Curtis Bush

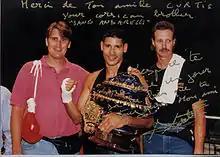

Bush began competing as an amateur kickboxer in 1979 and amassed a record of 14–2 with 10 knockouts over the next four years before turning professional in 1983. The highlights of his amateur career include decision wins over Darnell Studavent for the Virginia Welterweight (-67 kg/147 lb) title and Alphonzo Claiborne for the Virginia Super Welterweight (-70 kg/154 lb) belt in 1981 and 1982, respectively.